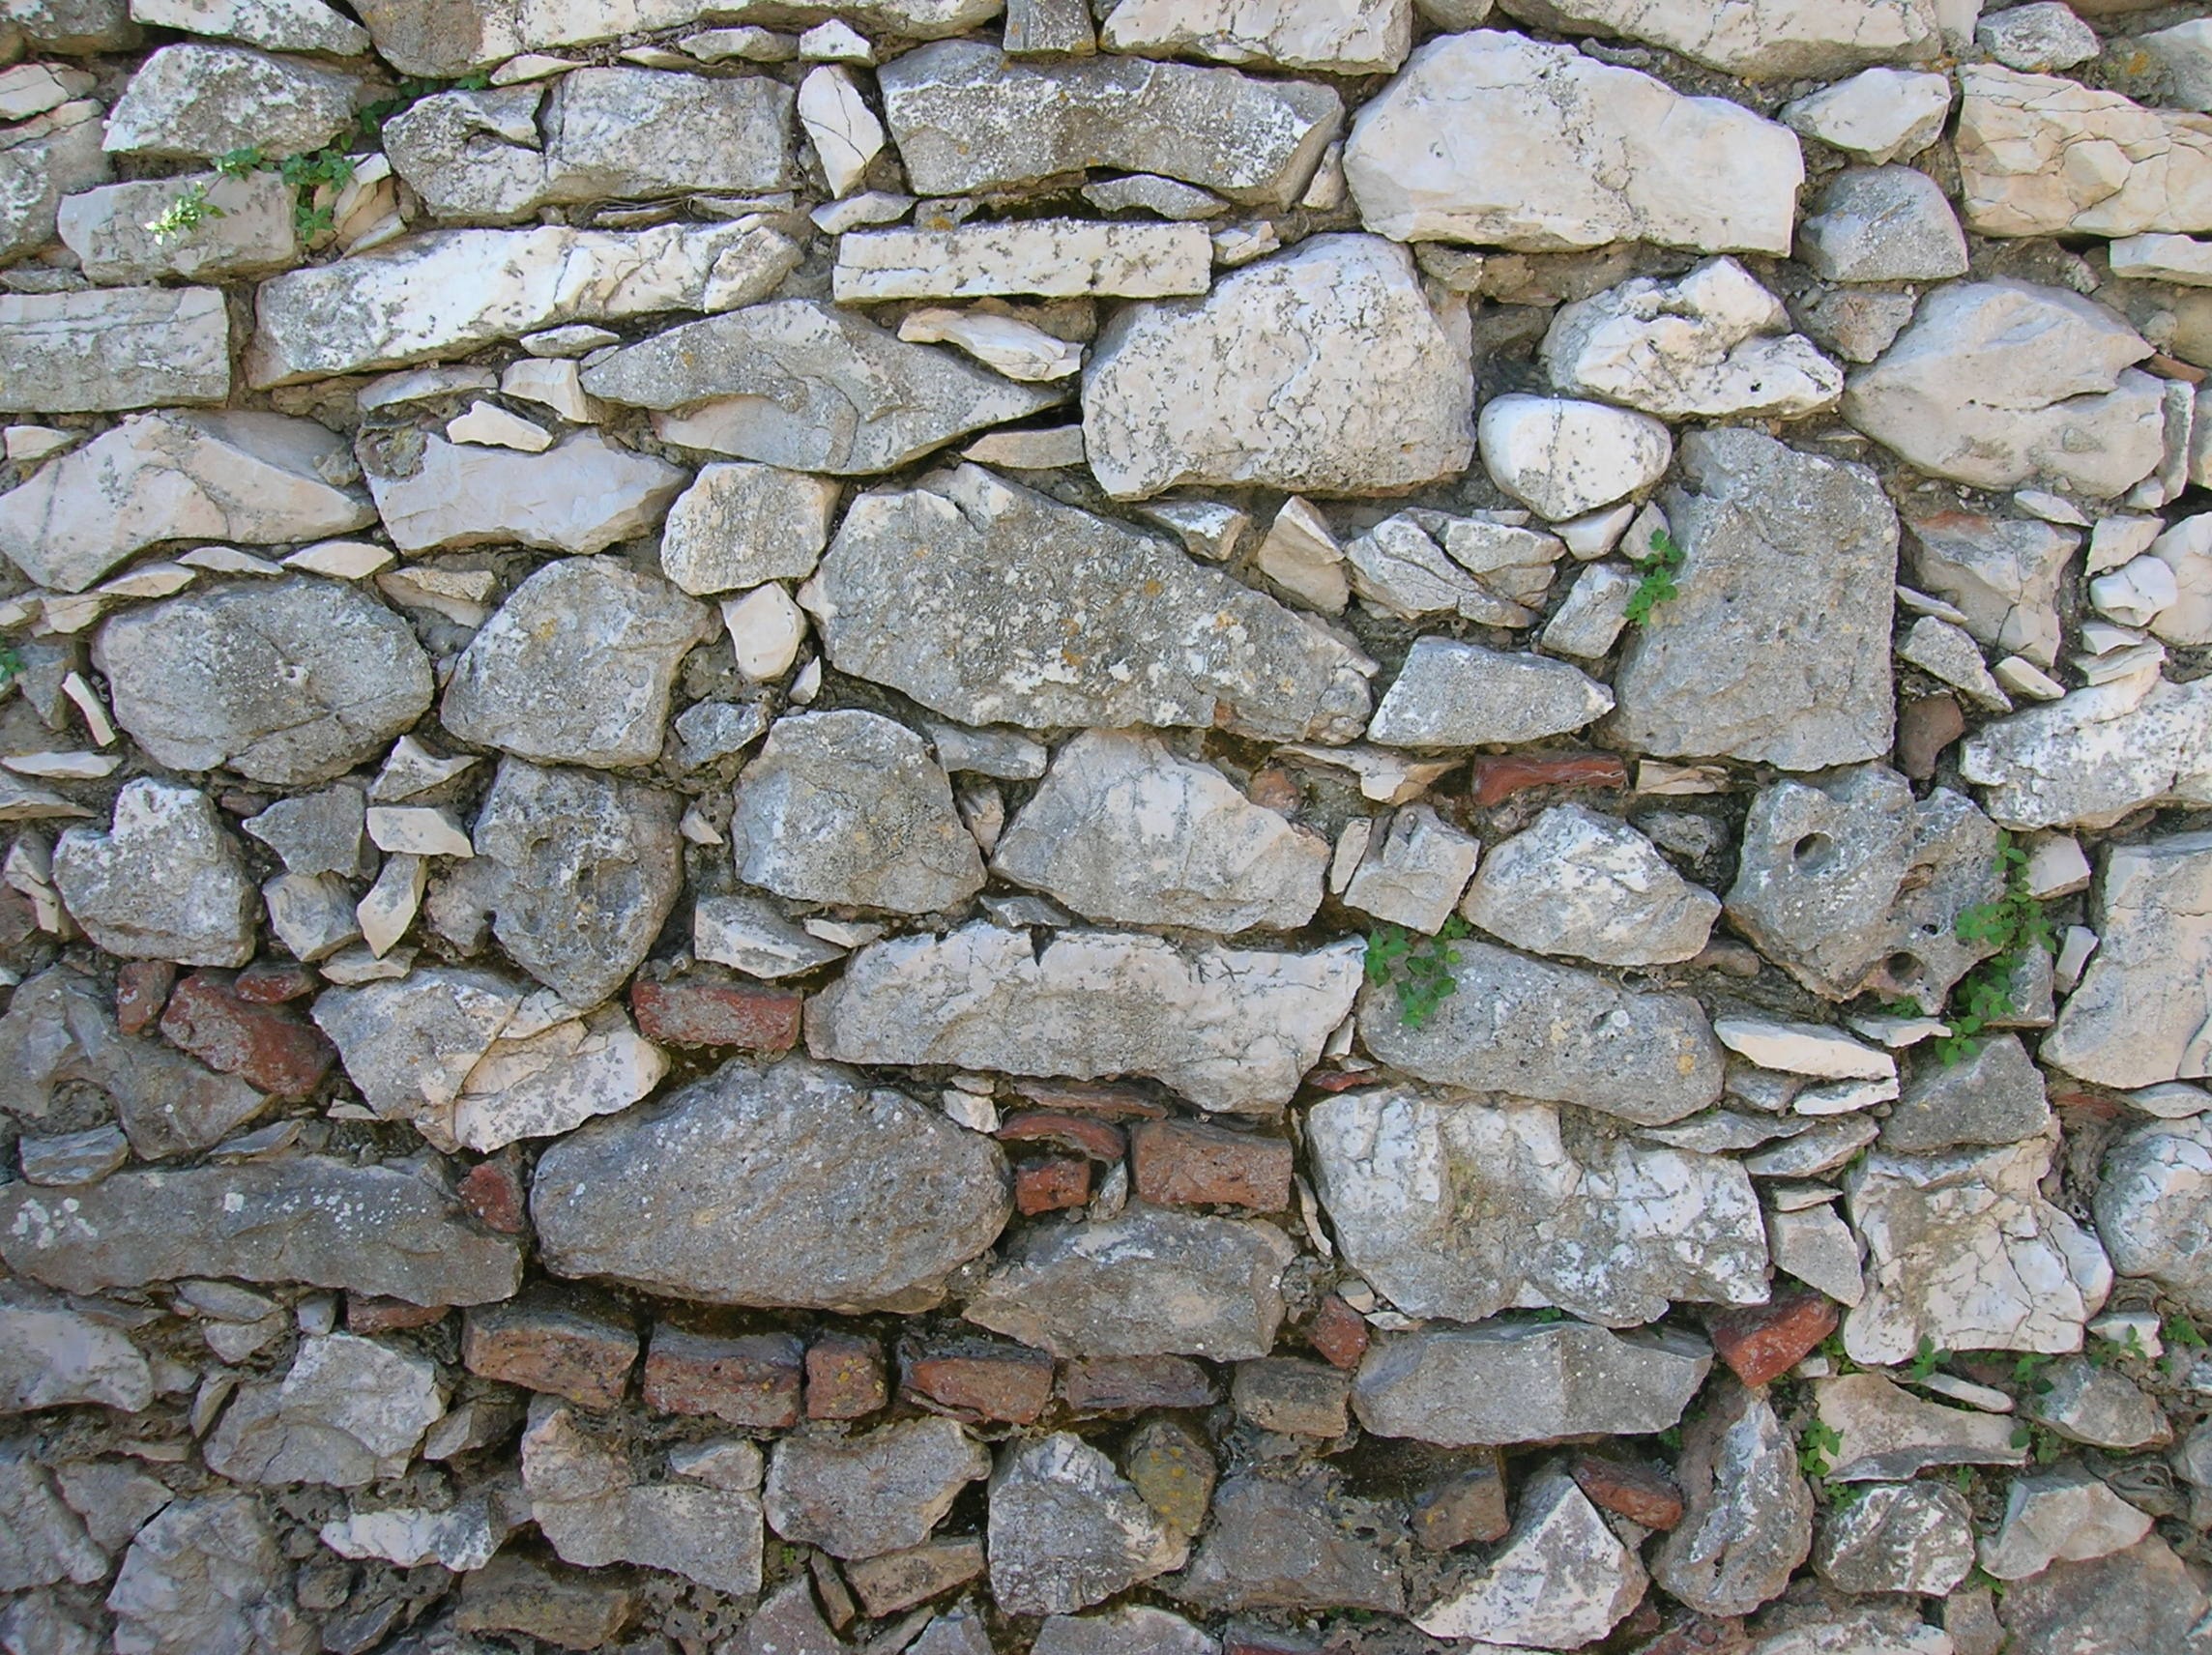
rock, building, cobblestone, wall, asphalt, soil, gray, rough, rocky, stone wall, material, rocks, structures, grey, stones, rubble, walls, flat, blocks, exteriors, hard, fences, patterns, constructions, textures, flooring, road surface, surfaces